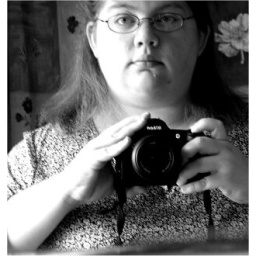
Light on the left from the bathroom window (reflection in the bathroom medicine cabinet mirror)